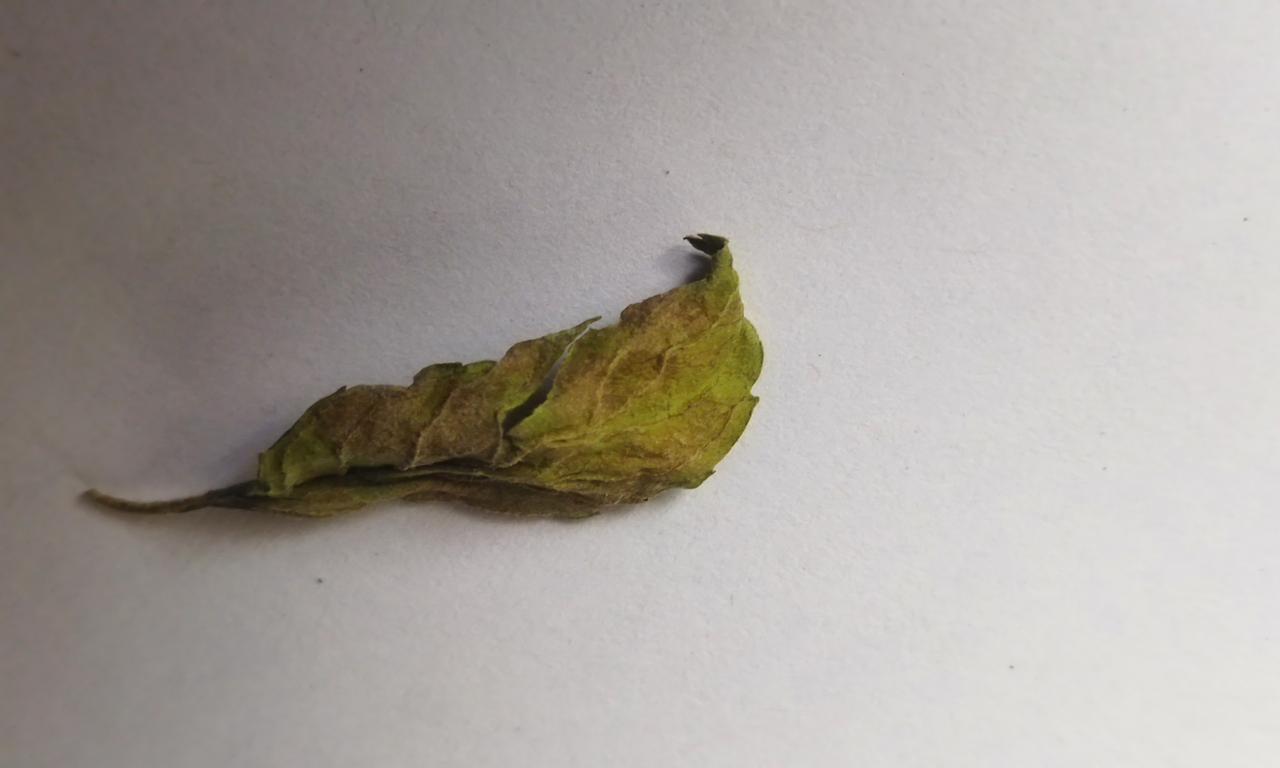
Label: Spoiled